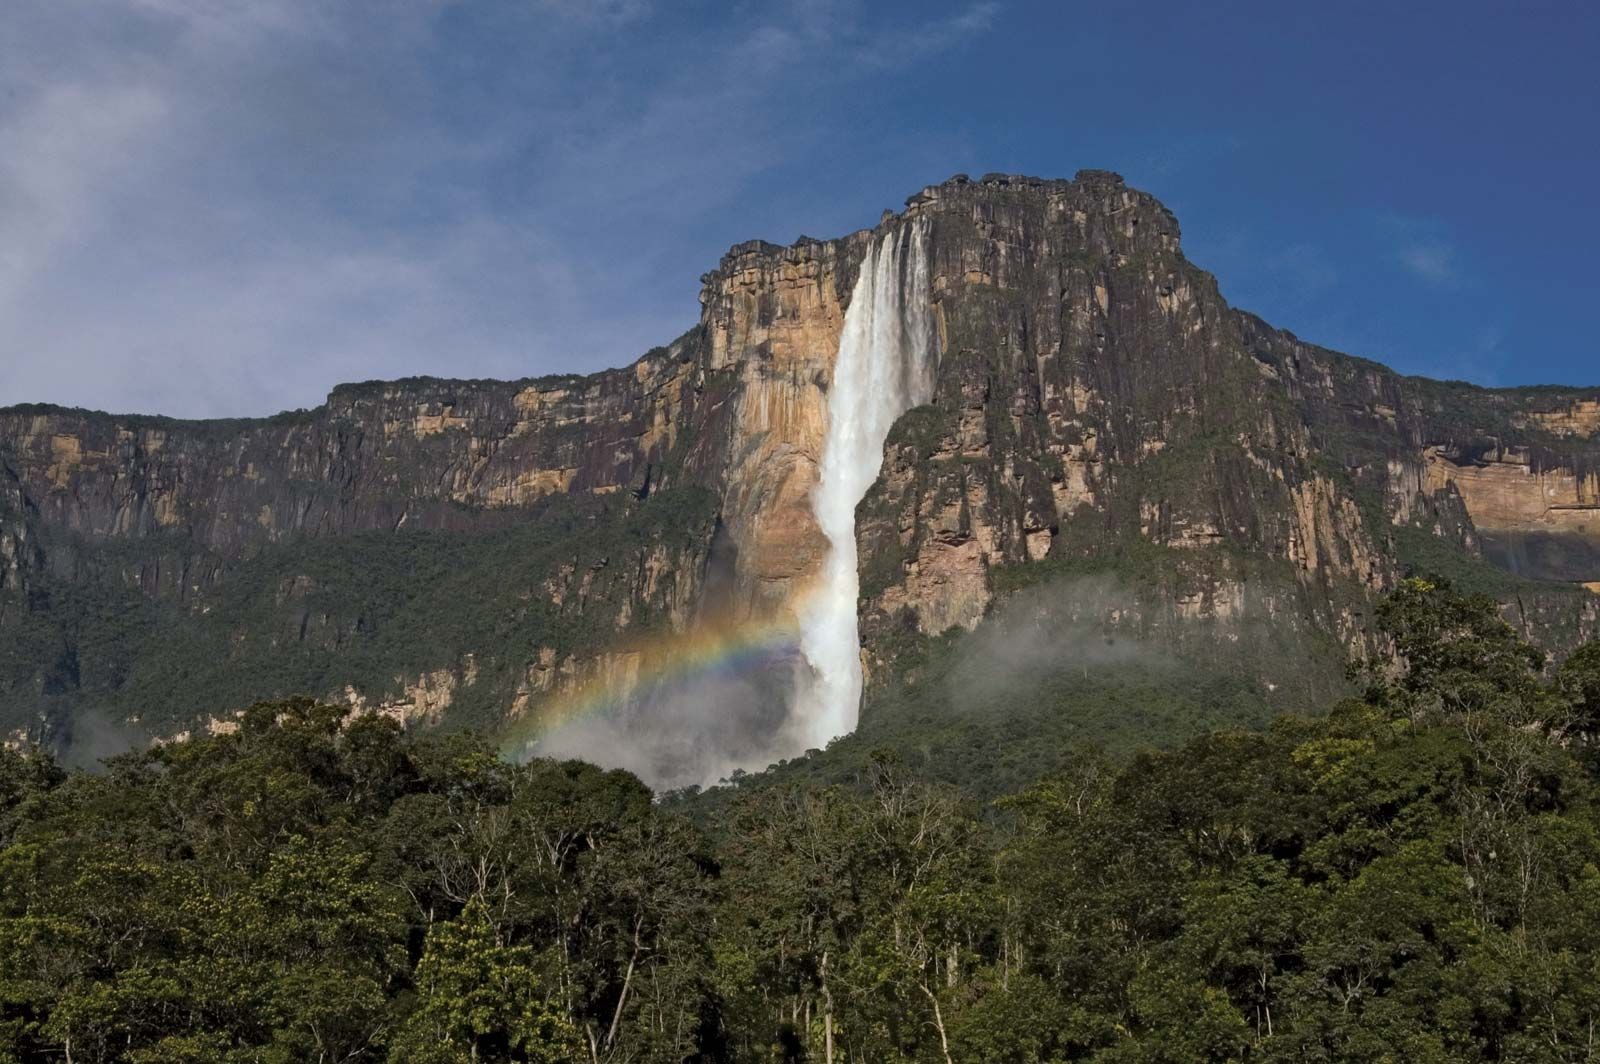
Landmark: Angel Falls